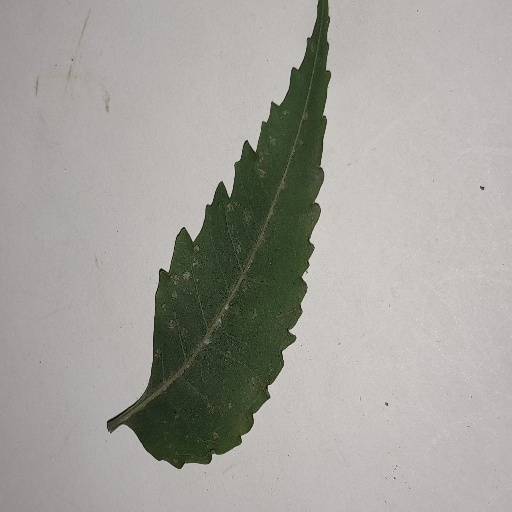
Species: Neem
Leaf condition: Powdery Mildew